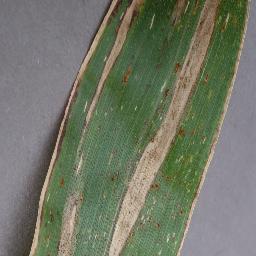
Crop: corn
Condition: (maize)_northern_blight